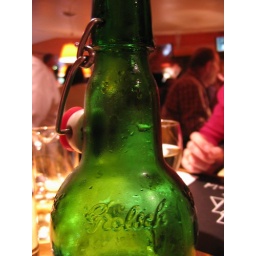
Grolsch bottle used as water bottle in SamSam in Enschede